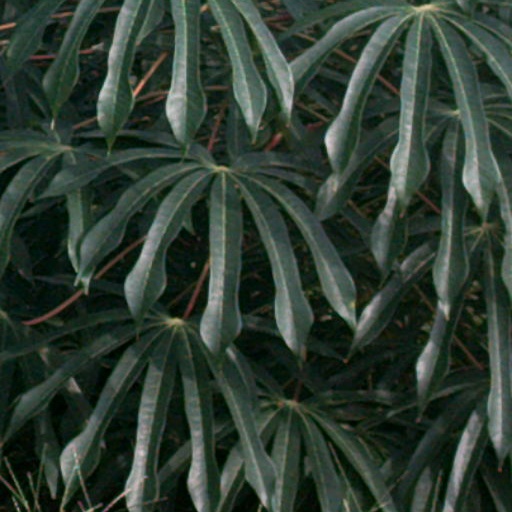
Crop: cassava